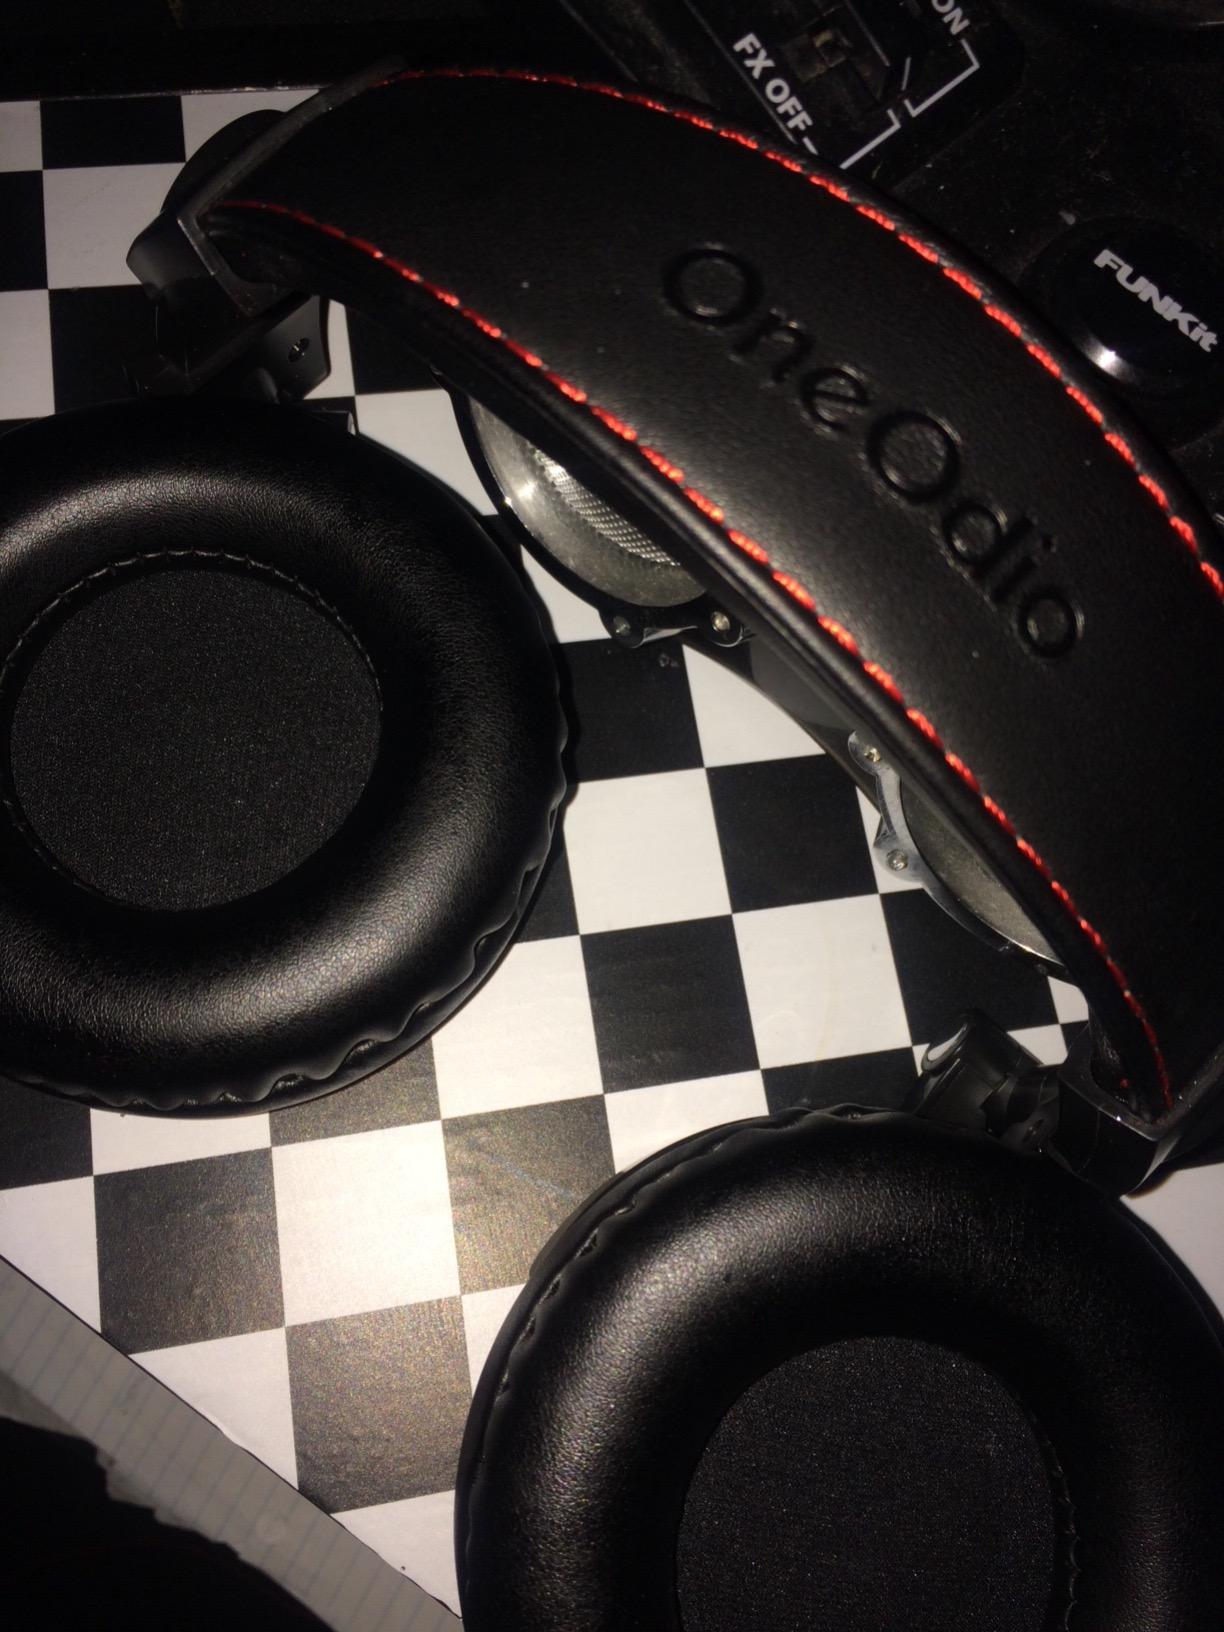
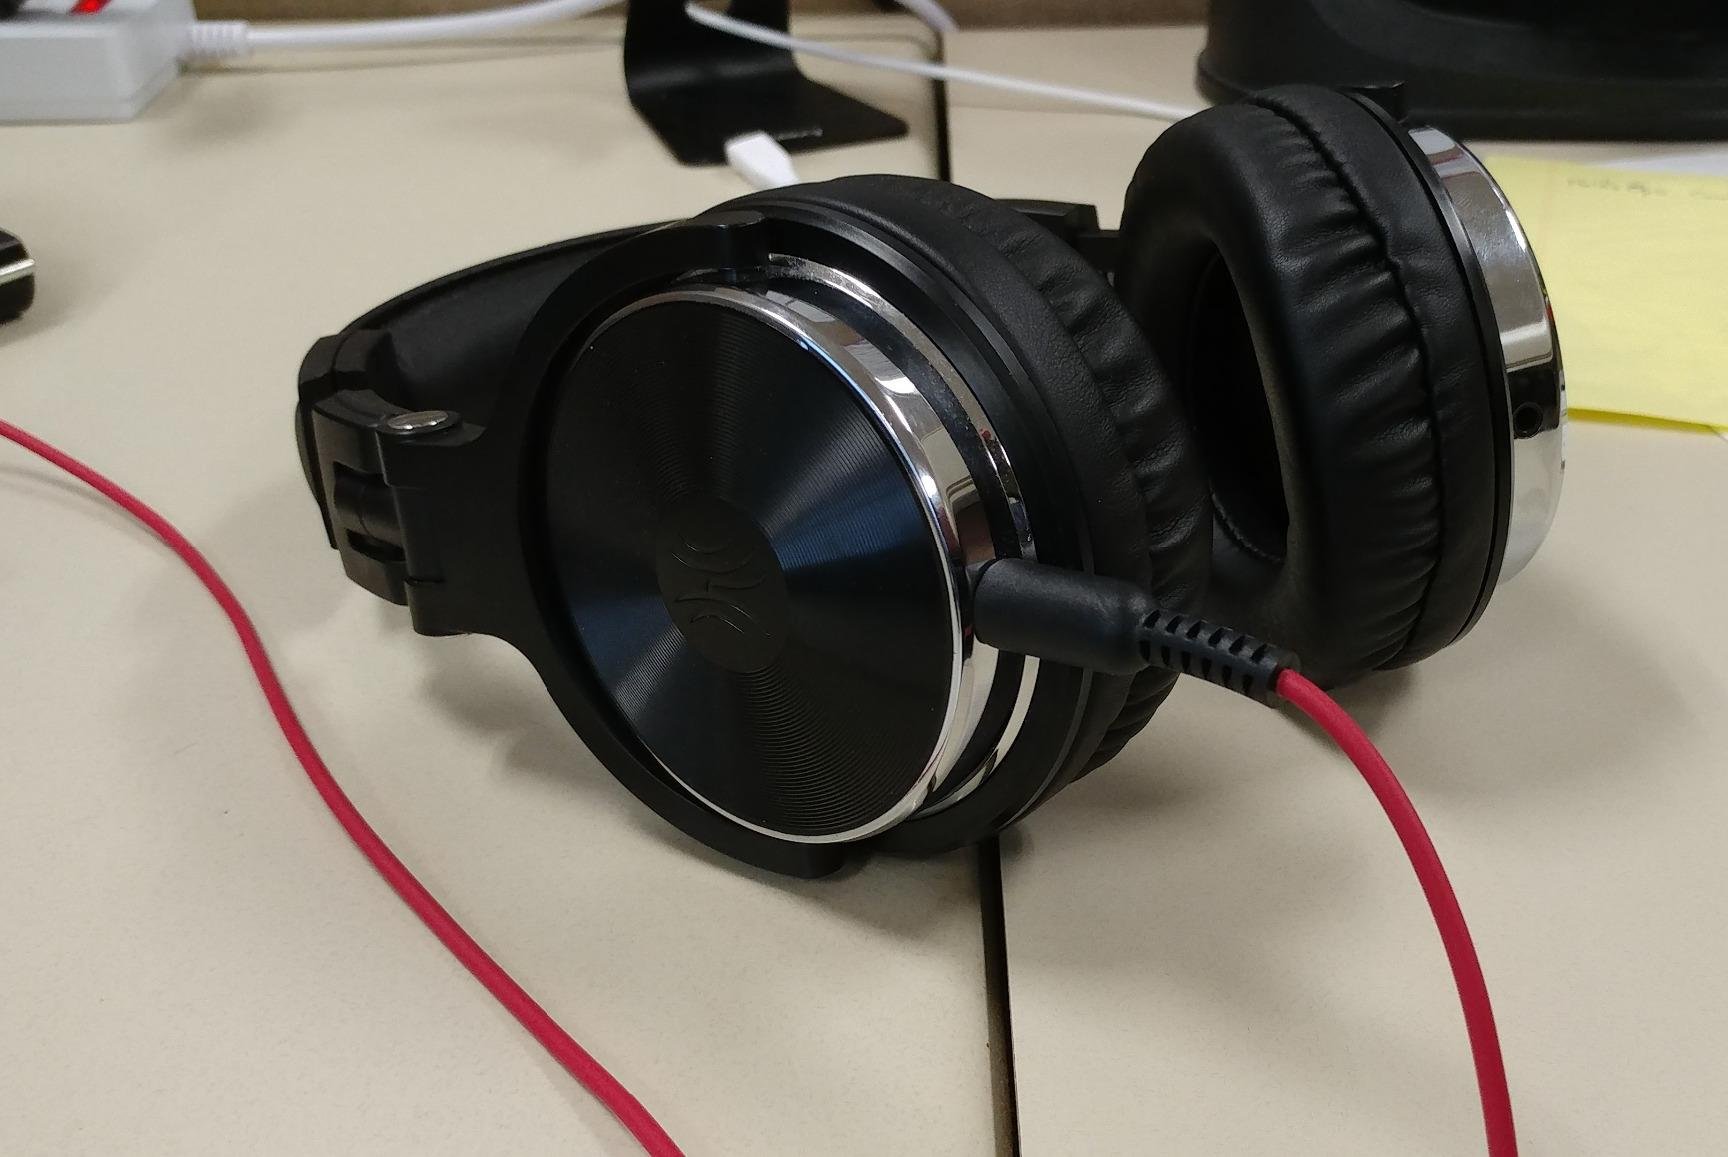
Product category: headphones
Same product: yes